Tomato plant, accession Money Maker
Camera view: bottom (45 deg); turntable rotation: 150 degrees
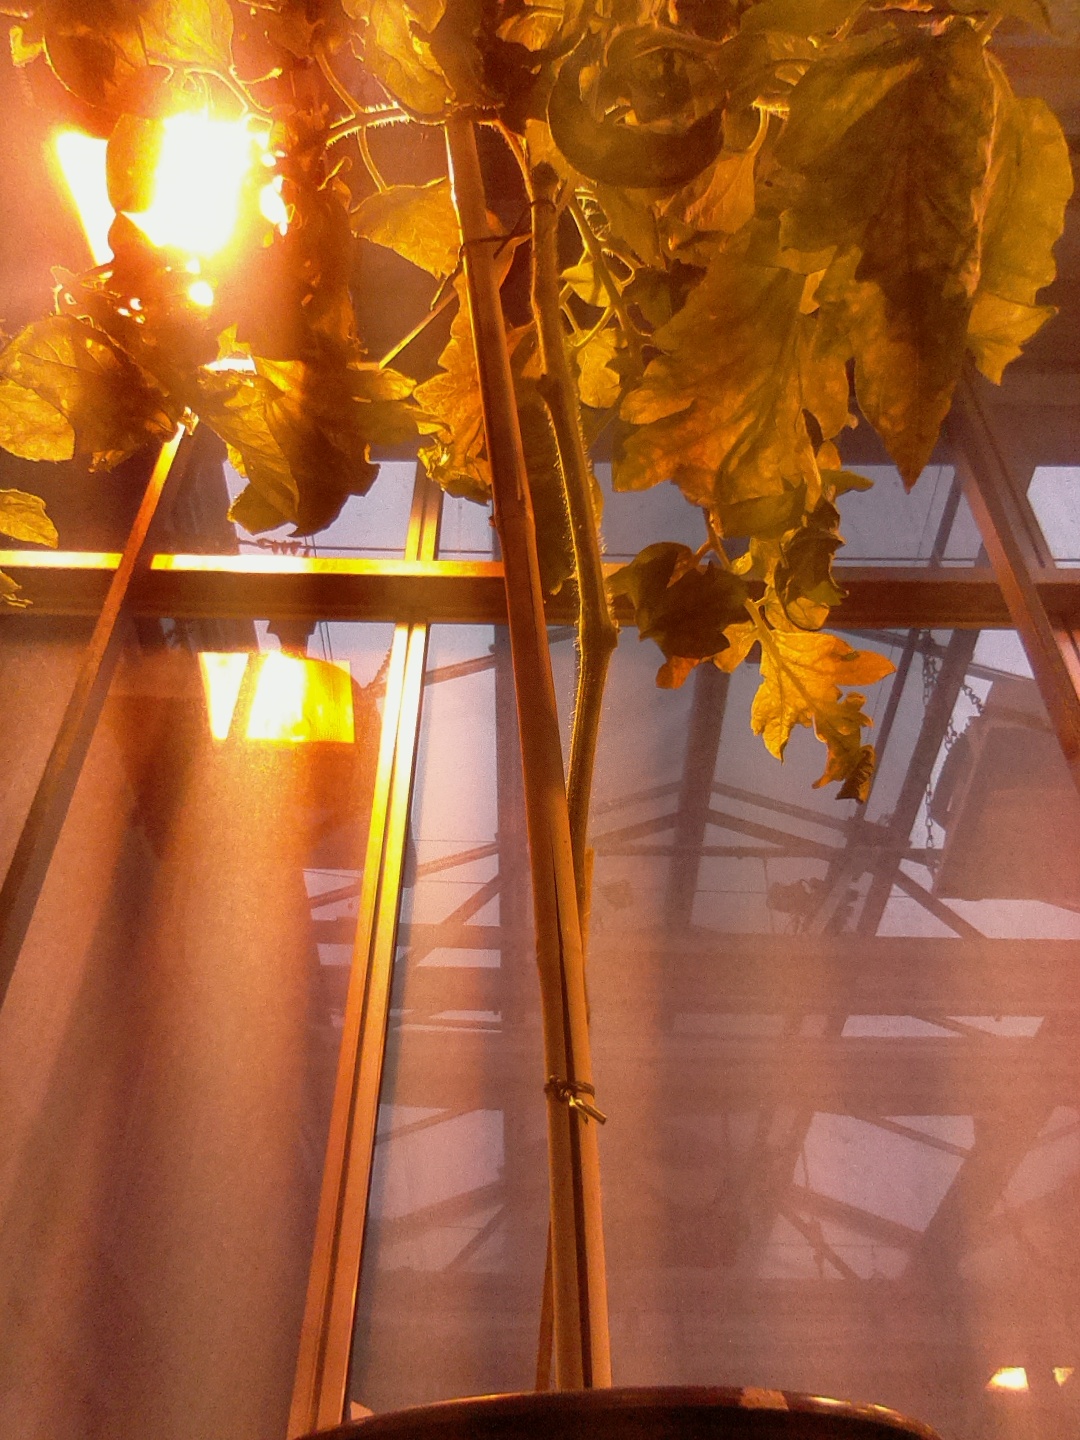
BBCH growth stage 74: 40%-50% of final fruit size